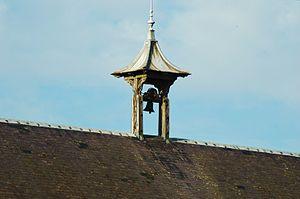
Brucamps est une commune française située dans le département de la Somme en région Hauts-de-France.